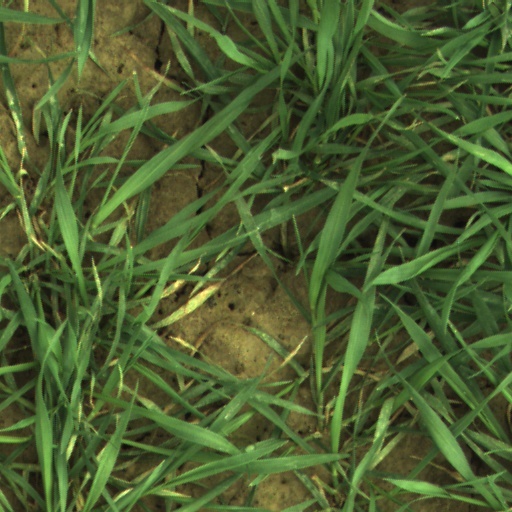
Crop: wheat